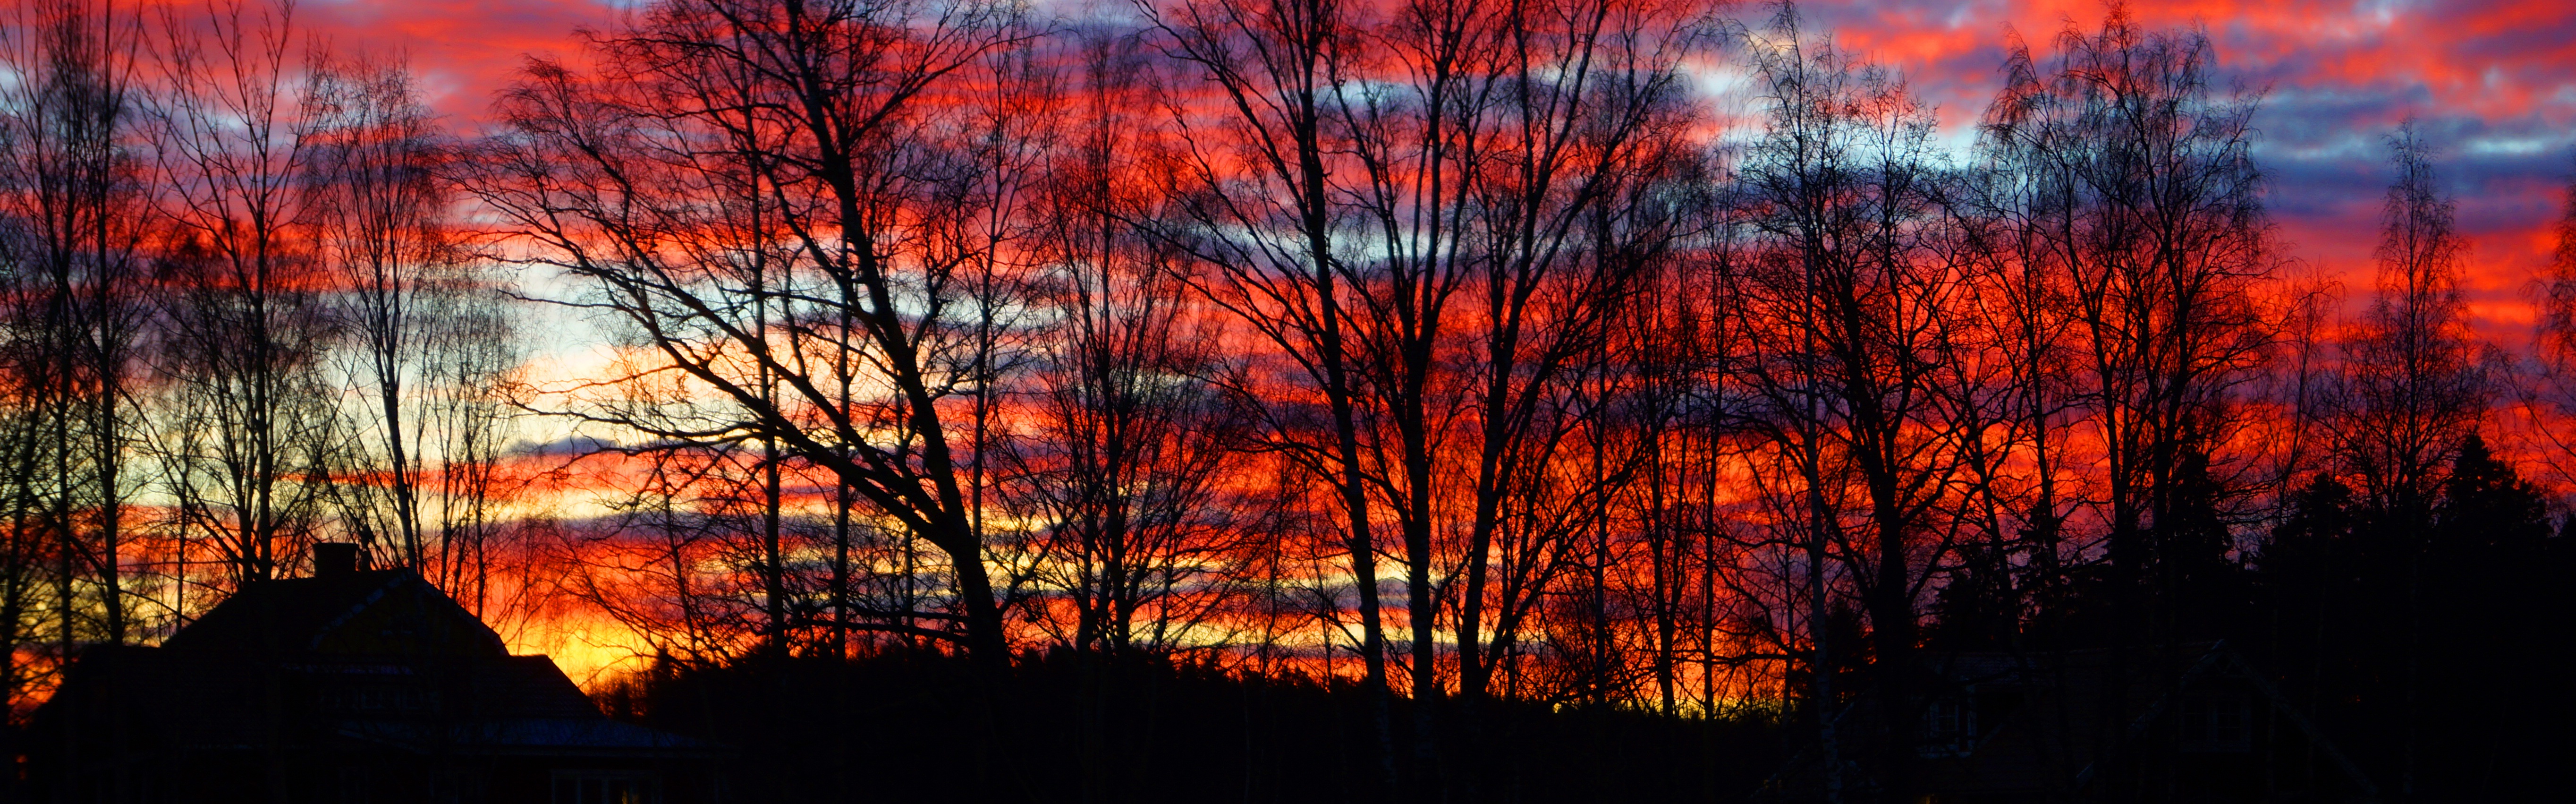
tree, sunrise, sunset, sunlight, atmosphere, evening, reflection, autumn, january, v ster s